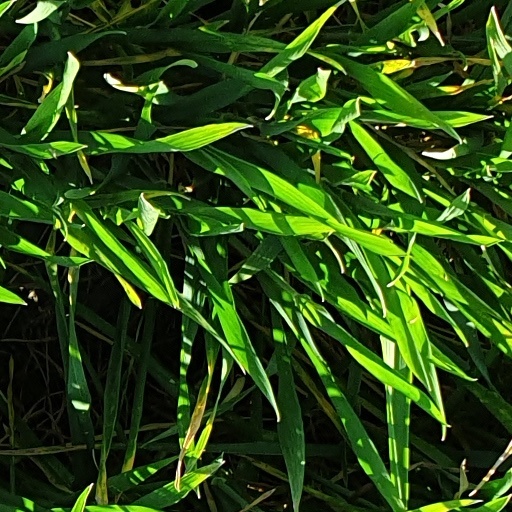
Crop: wheat